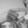
ASL letter: G